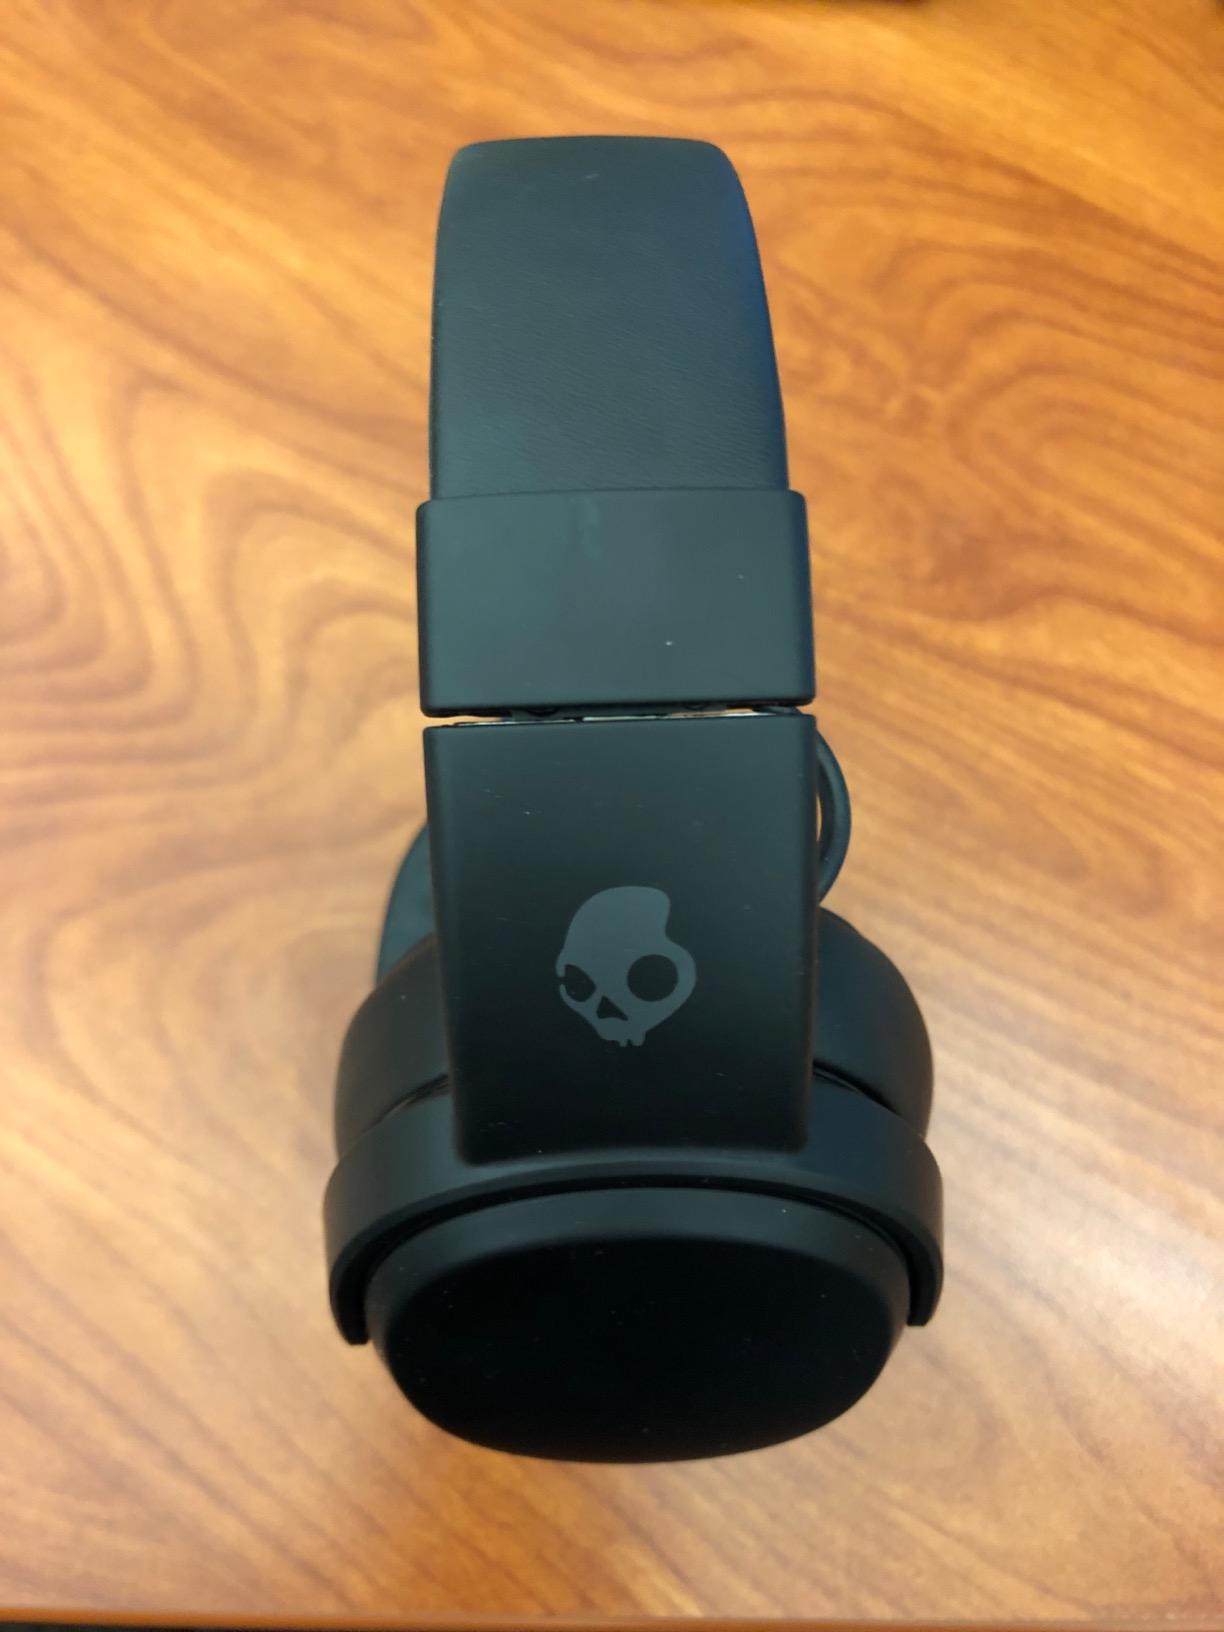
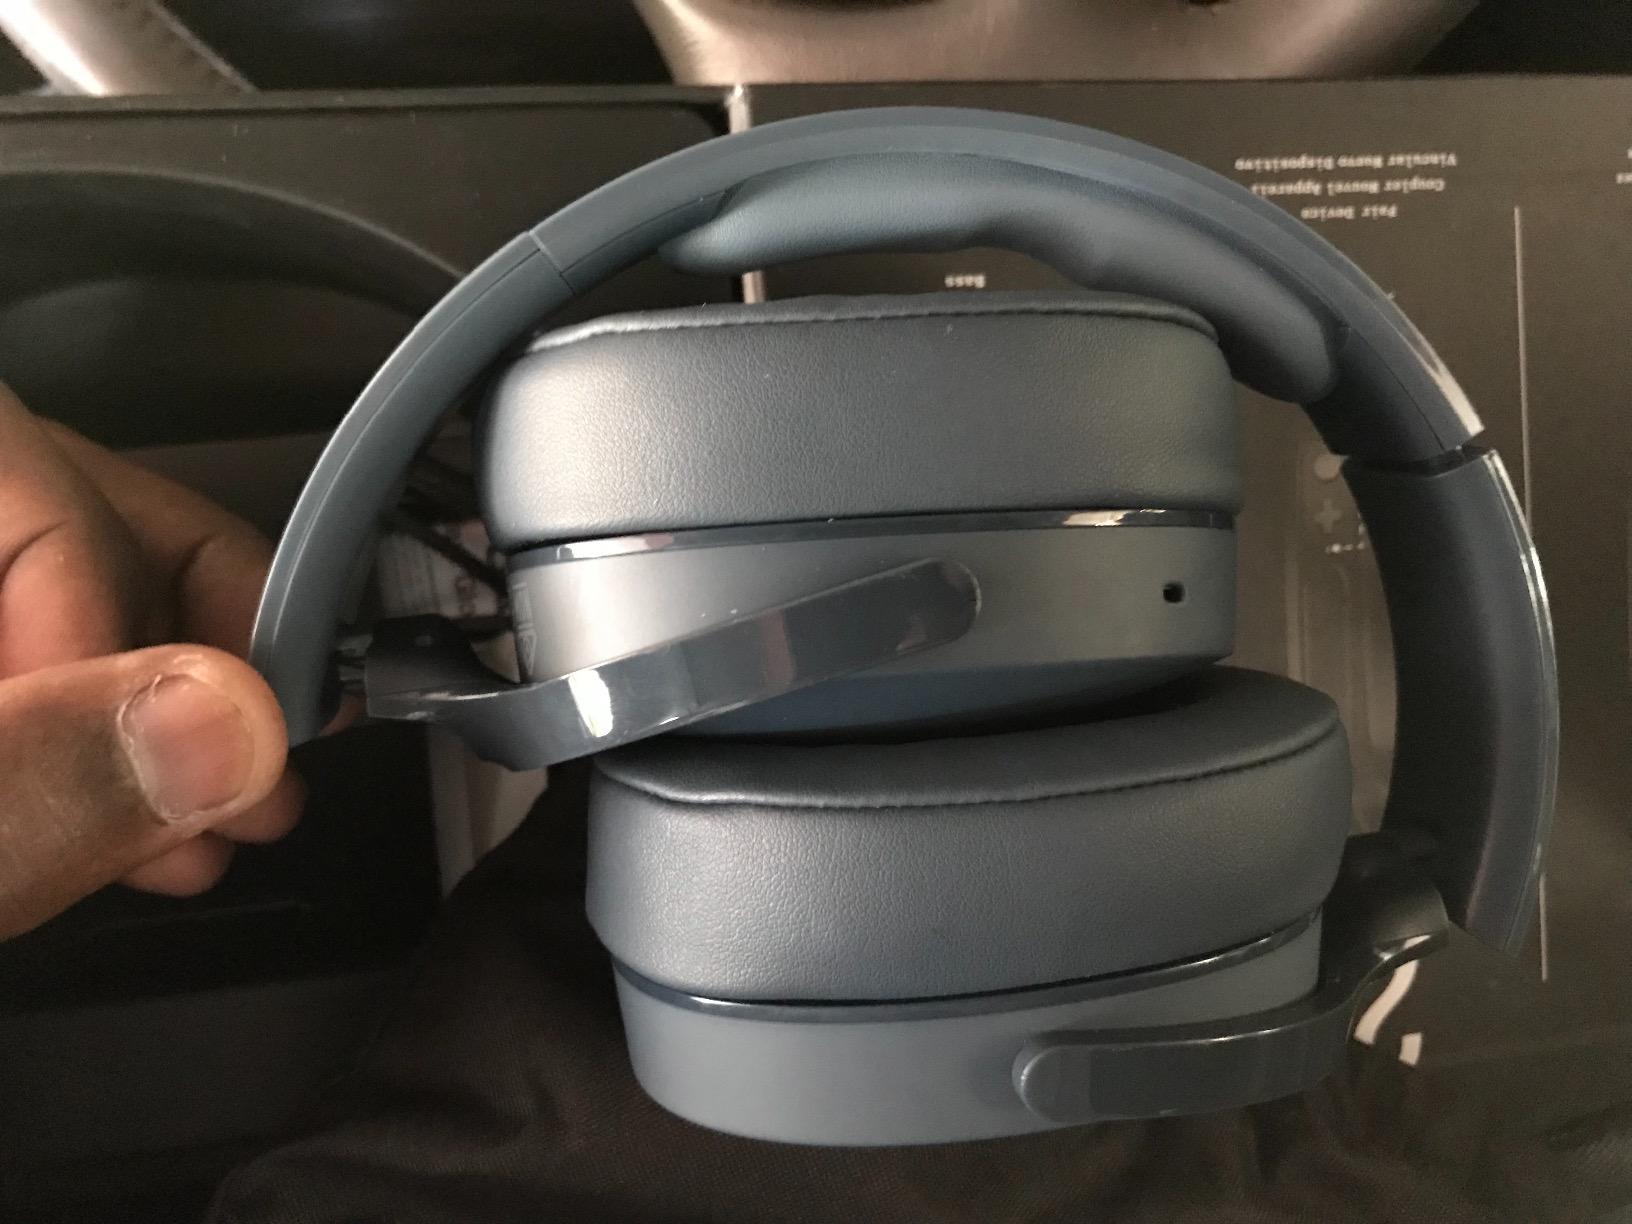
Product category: headphones
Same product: yes